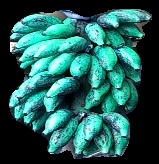
Variety: rasbale
Grade: grade3